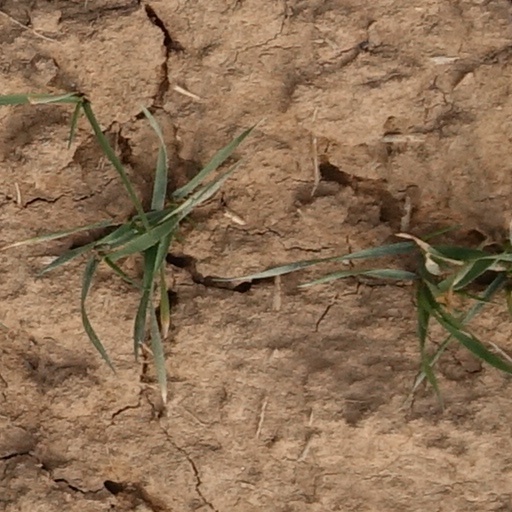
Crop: wheat